Charles McDonald (Australian politician)

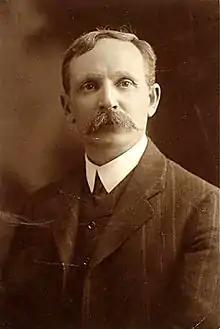
Charles McDonald in 1908

Charles McDonald (25 August 186013 November 1925) was an Australian politician who served in the House of Representatives from 1901 until his death, representing the Labor Party. He was Speaker of the House of Representatives from 1910 to 1913 and from 1914 to 1917. Before entering federal politics, McDonald had served in the Queensland Legislative Assembly from 1893 to 1901.